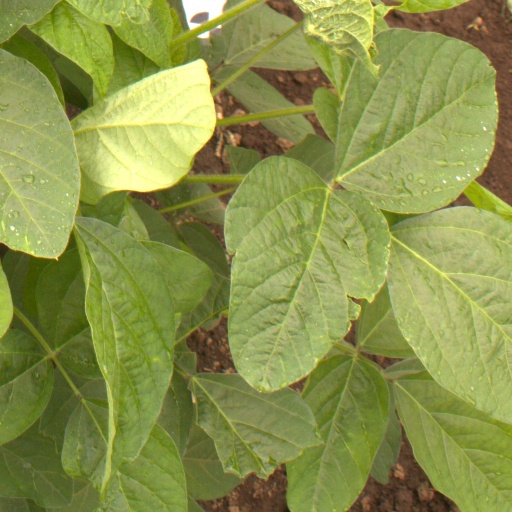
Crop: soybean